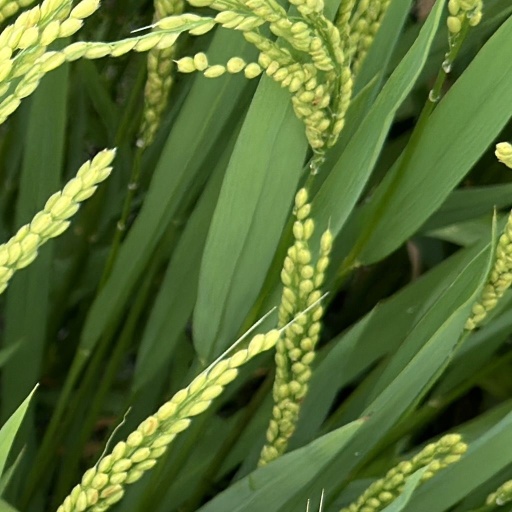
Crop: rice